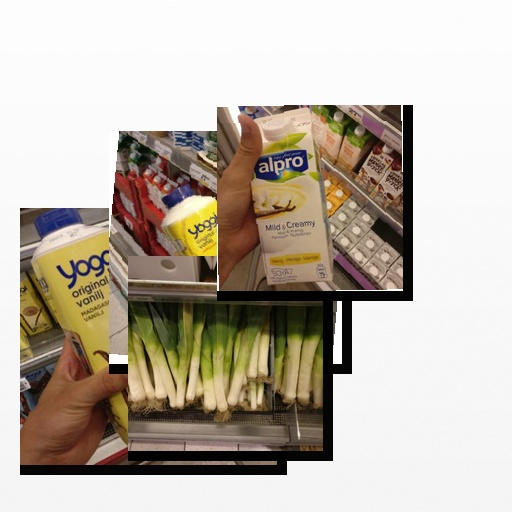
Food items: vanilla_soyghurt, leek, strawberry_yogurt, vanilla_yogurt